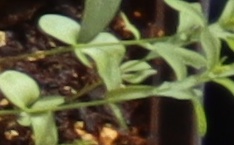
Label: Flax